Poker Alice

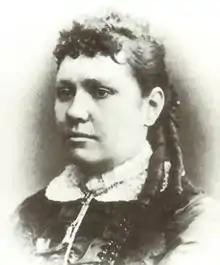
Poker Alice, early photo

It was in Leadville that Ivers met Frank Duffield, whom she married at a young age. Frank was a mining engineer who played poker in his spare time. After just a few years of marriage, Frank was killed in an accident while resetting a dynamite charge in a Leadville mine. Ivers was known for splurging her winnings, such as when she won a lot of money in Silver City, New Mexico, only to spend it all in New York City. After all of her big wins, she would travel to New York and spend her money on clothes. She was very keen on keeping up with the latest fashion and would buy dresses to wear at poker games, partly as a business investment to distract her opponents.